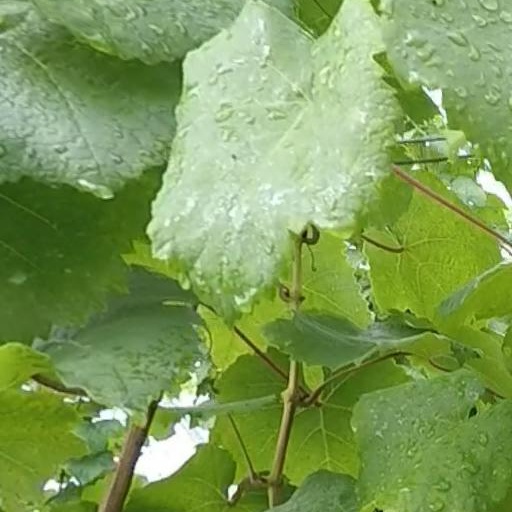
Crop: grape